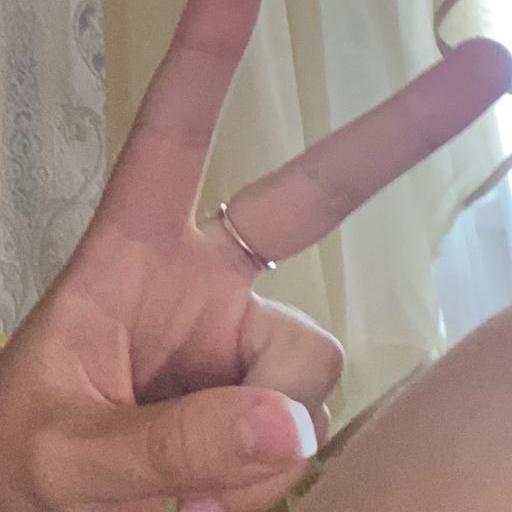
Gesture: peace